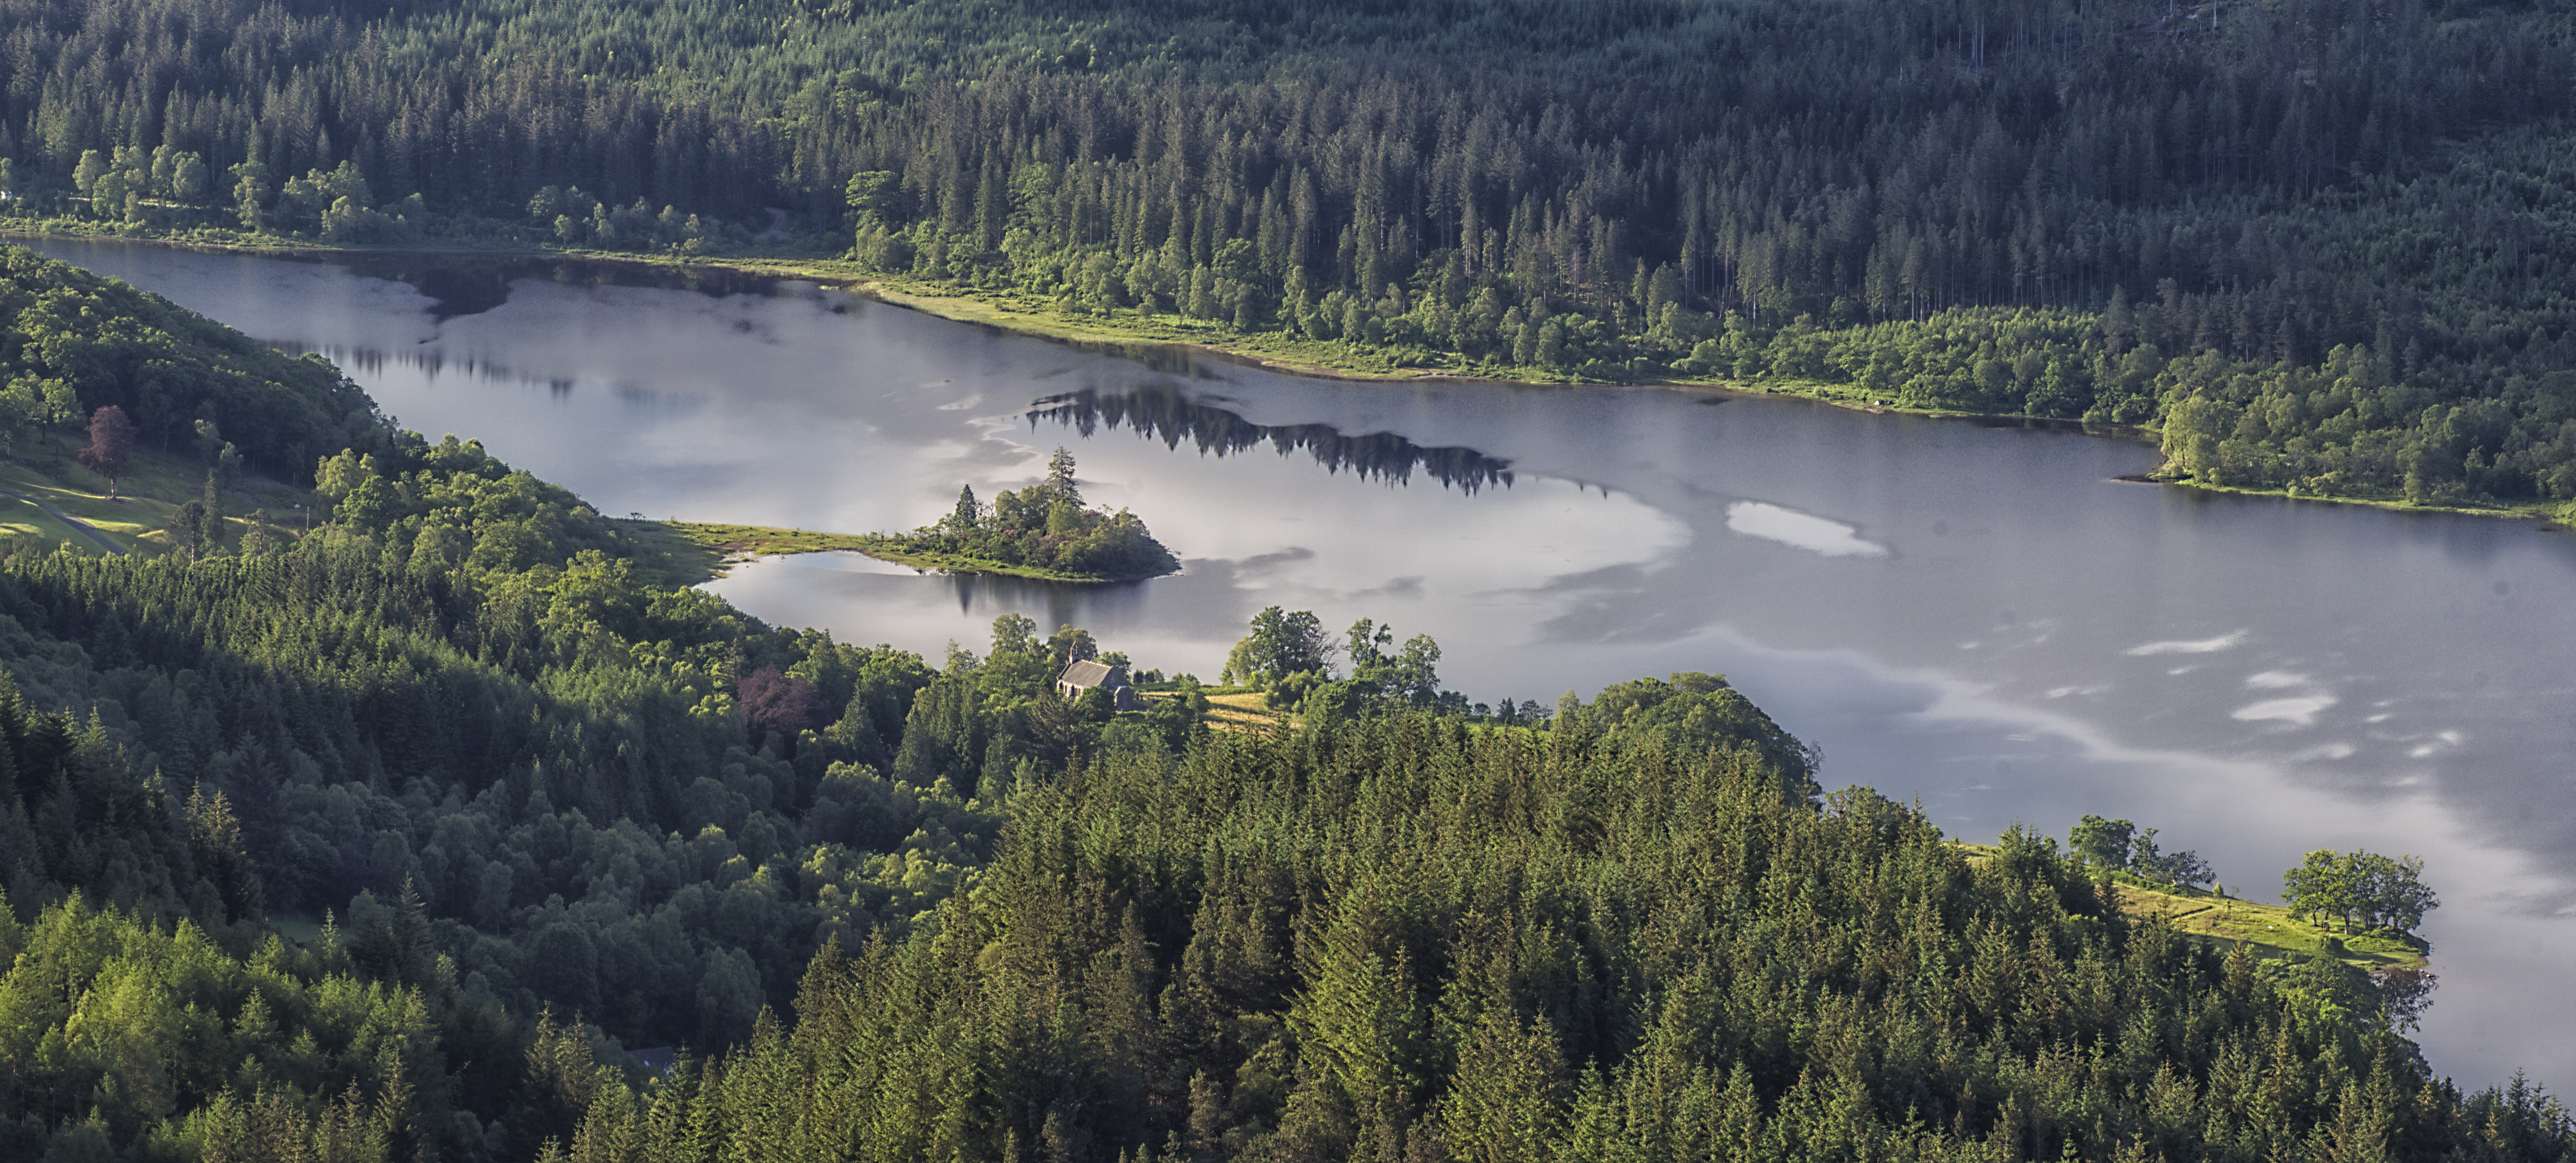
landscape, tree, water, nature, forest, wilderness, mountain, mist, lake, river, valley, mountain range, reflection, autumn, fjord, reservoir, national park, ridge, body of water, alps, scotland, fell, loch, crater lake, trossachs, benaan, lochachray, trossachskirk, tarn, aerial photography, mountain pass, atmospheric phenomenon, mountainous landforms, glacial landform